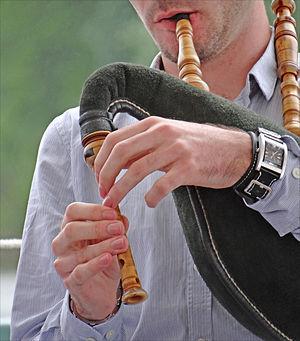
La veuze est une cornemuse rustique encore pratiquée au XIXᵉ siècle dans le pays nantais, notamment le pays de Guérande et le pays de Retz, ainsi que dans la partie vendéenne du Marais breton.
Le sonneur est un musicien jouant de la bombarde, du biniou kozh ou autre type de cornemuse, ainsi que parfois aussi de la clarinette bretonne, la Treujenn-gaol et par extension de tout instrument de musique utilisé dans l'ancienne société traditionnelle. Il est à la base un ménétrier, musicien des fêtes de village.